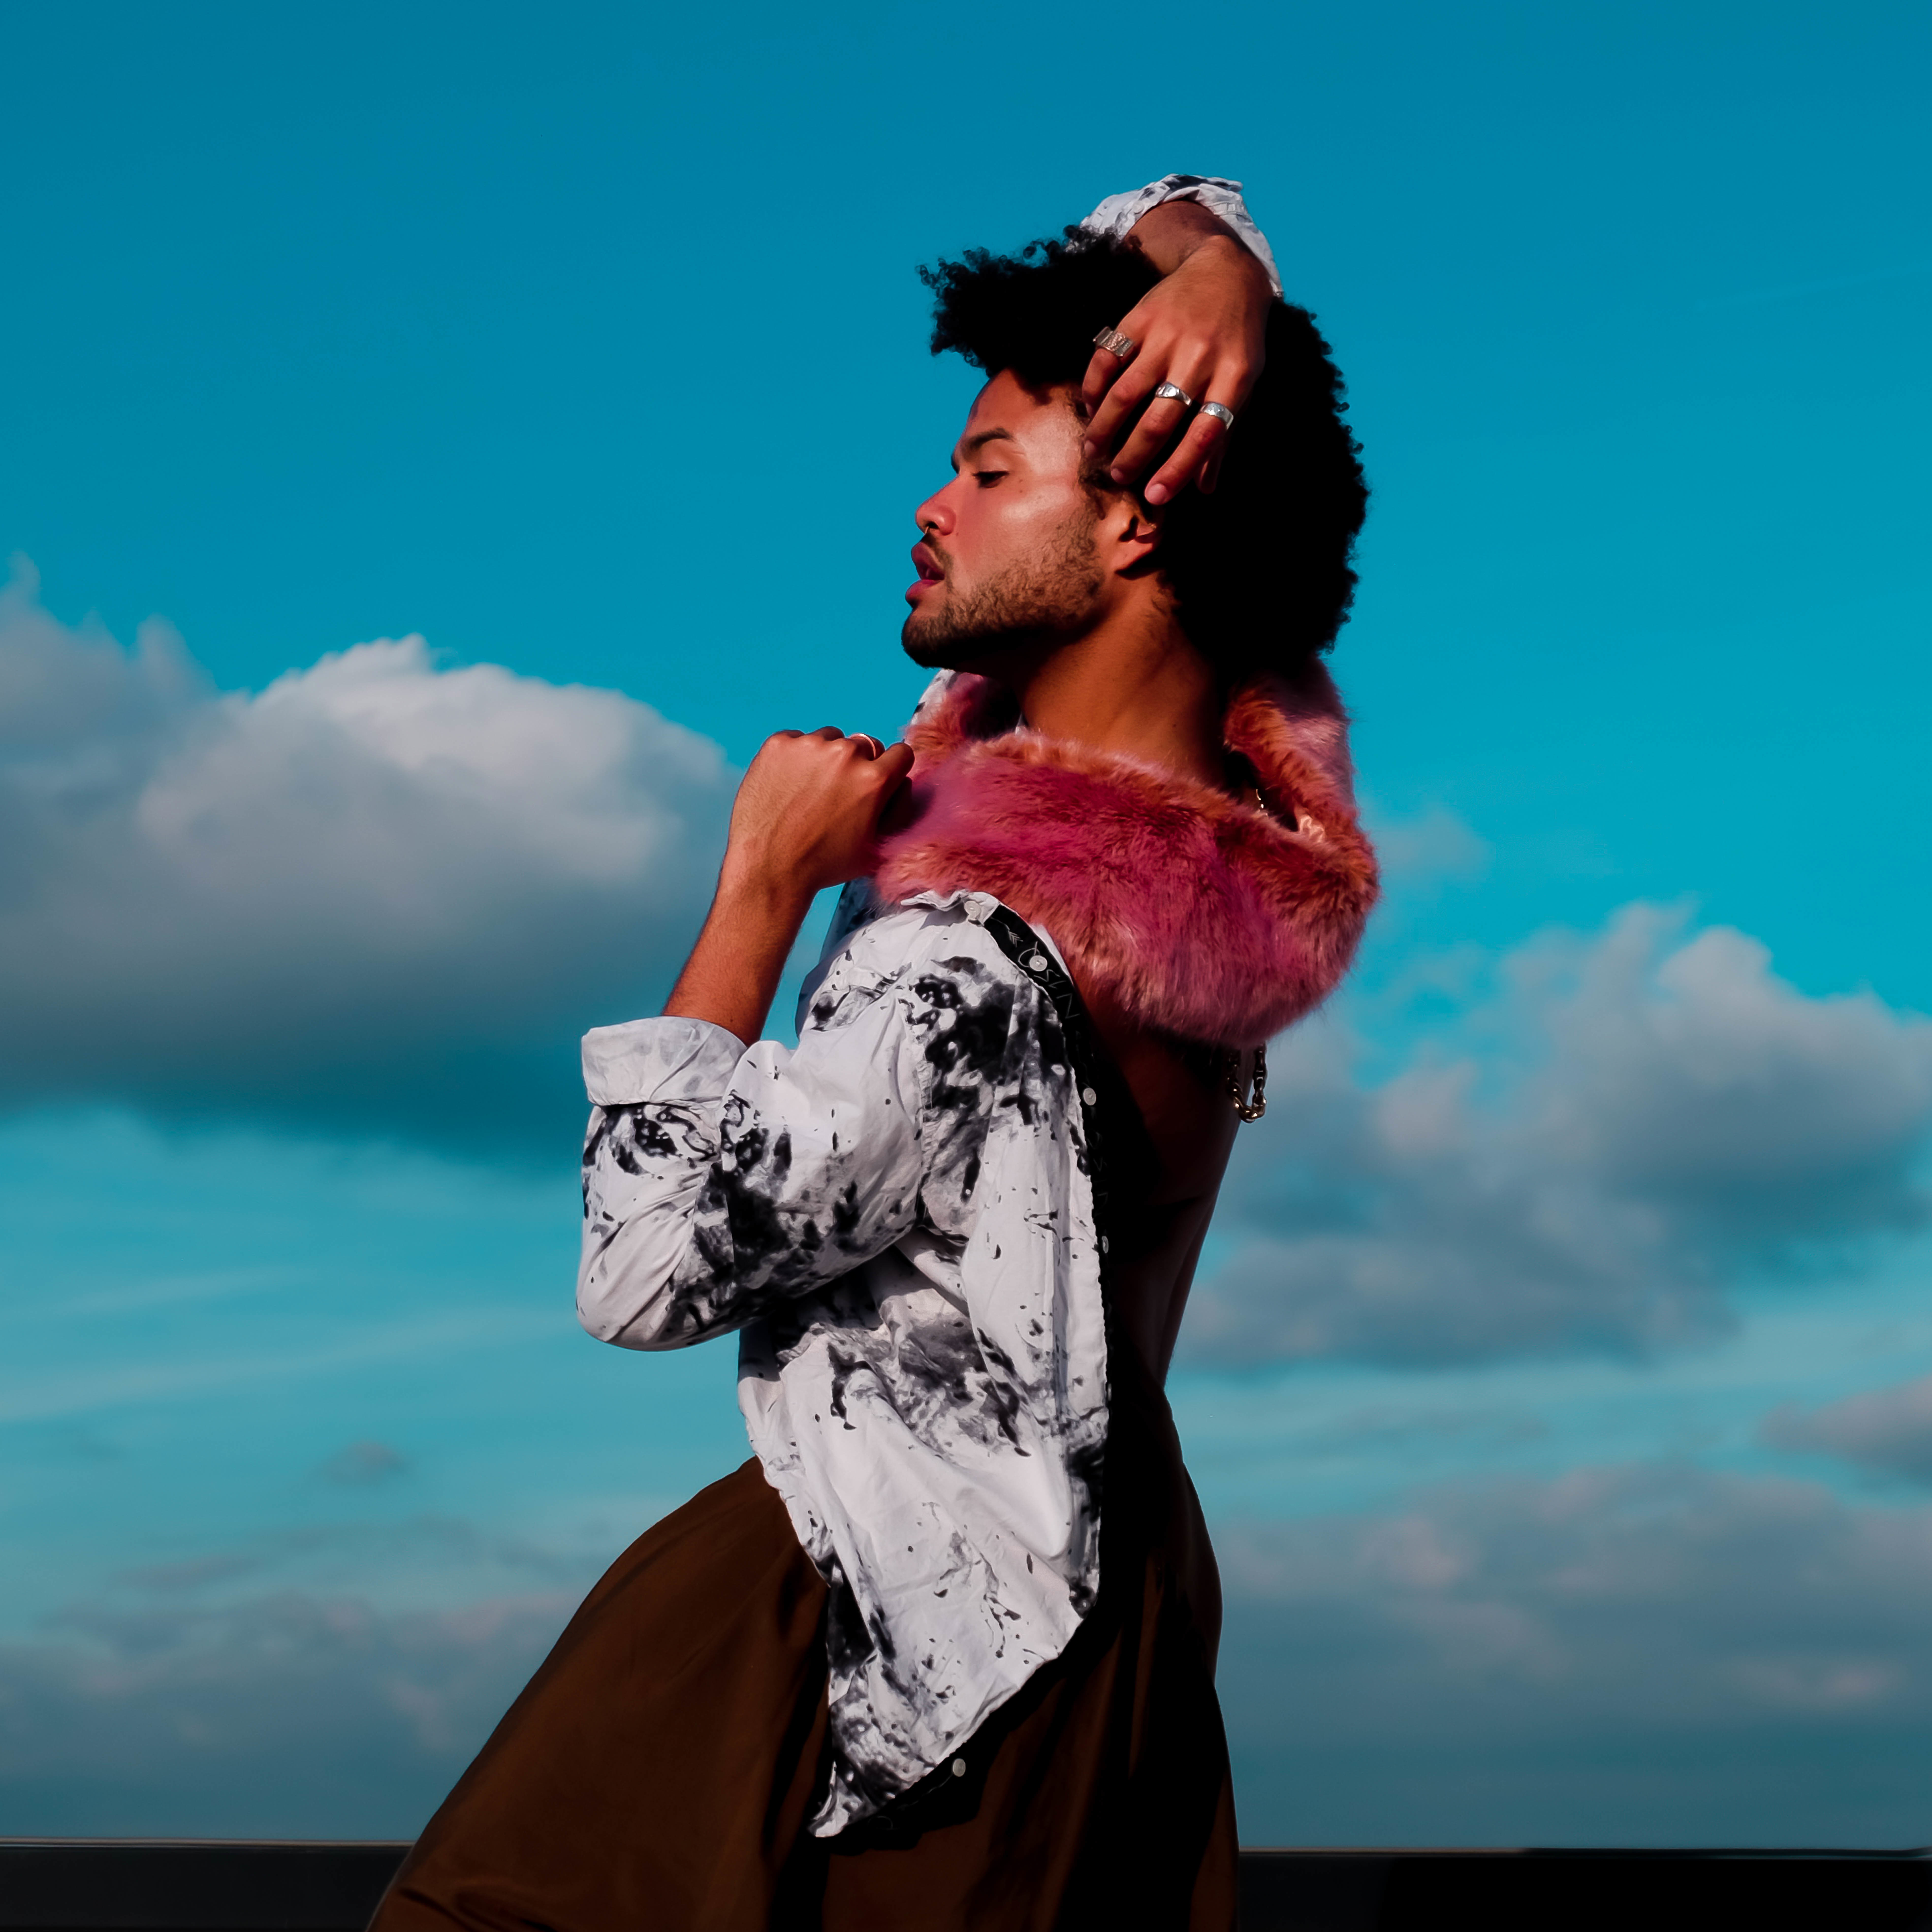
man, male, guy, dance, model, fashion, lady, blue sky, dress, beauty, performing arts, photo shoot